Anton Õunapuu

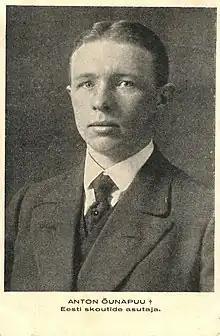
Anton Õunapuu in 1918

Anton Õunapuu VR II/3 (7 November 1887 – 2 April 1919) was an Estonian PE teacher, soldier, and the founder of the scouting movement (Estonian: "Eesti skaudiliikumine") in Estonia.